Aureliano Chaves

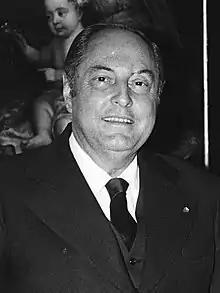

Born in Três Pontas, state of Minas Gerais, he was a Representative of this state in the Chamber of Deputies in 1967 from the ARENA party. He was selected as the governor of Minas Gerais state from 1975 to 1978 and was elected vice-president in 1979 under João Baptista de Oliveira Figueiredo. He acted as president during Figueiredo's health crisis in 1981 and 1983.